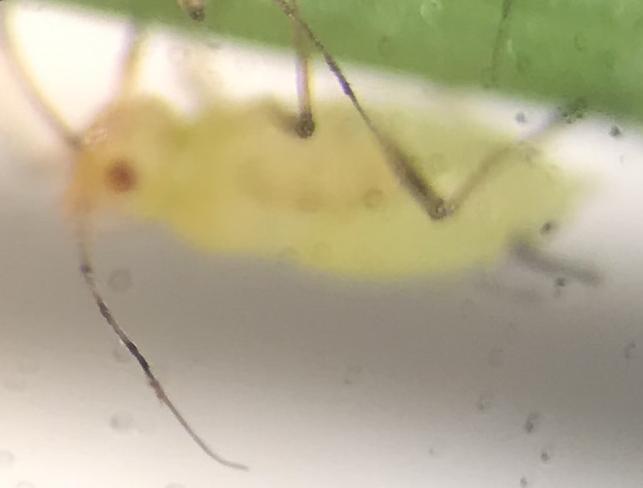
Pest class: english_grain_aphid